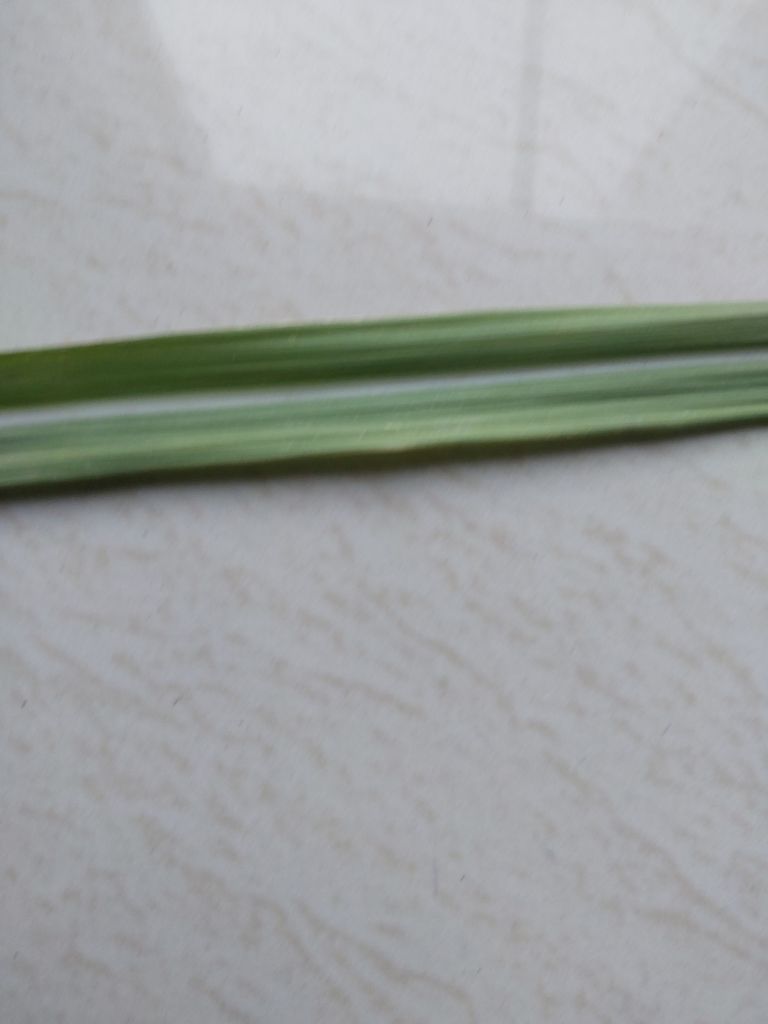
Label: Viral Disease